History of Andhra Pradesh

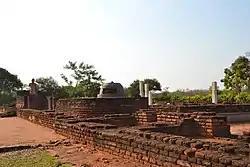
Nagarjunakonda, which is believed to be the site of the Andhra Ikshvaku capital.

The Andhra Ikshvakus (Sanskrit: इक्श्वाकू) established a kingdom along the Krishna River in the second half of the second century CE. Their capital was Vijayapuri (Nagarjunakonda). Archaeological evidence indicates that the Ikshvakus succeeded the Satavahanas in the Krishna River valley and may have entered Andhra from the north. The Ikshvakus left inscriptions at Nagarjunakonda, Jaggayyapeta, Amaravati and Bhattiprolu, and their rulers observed the Vedic religion.